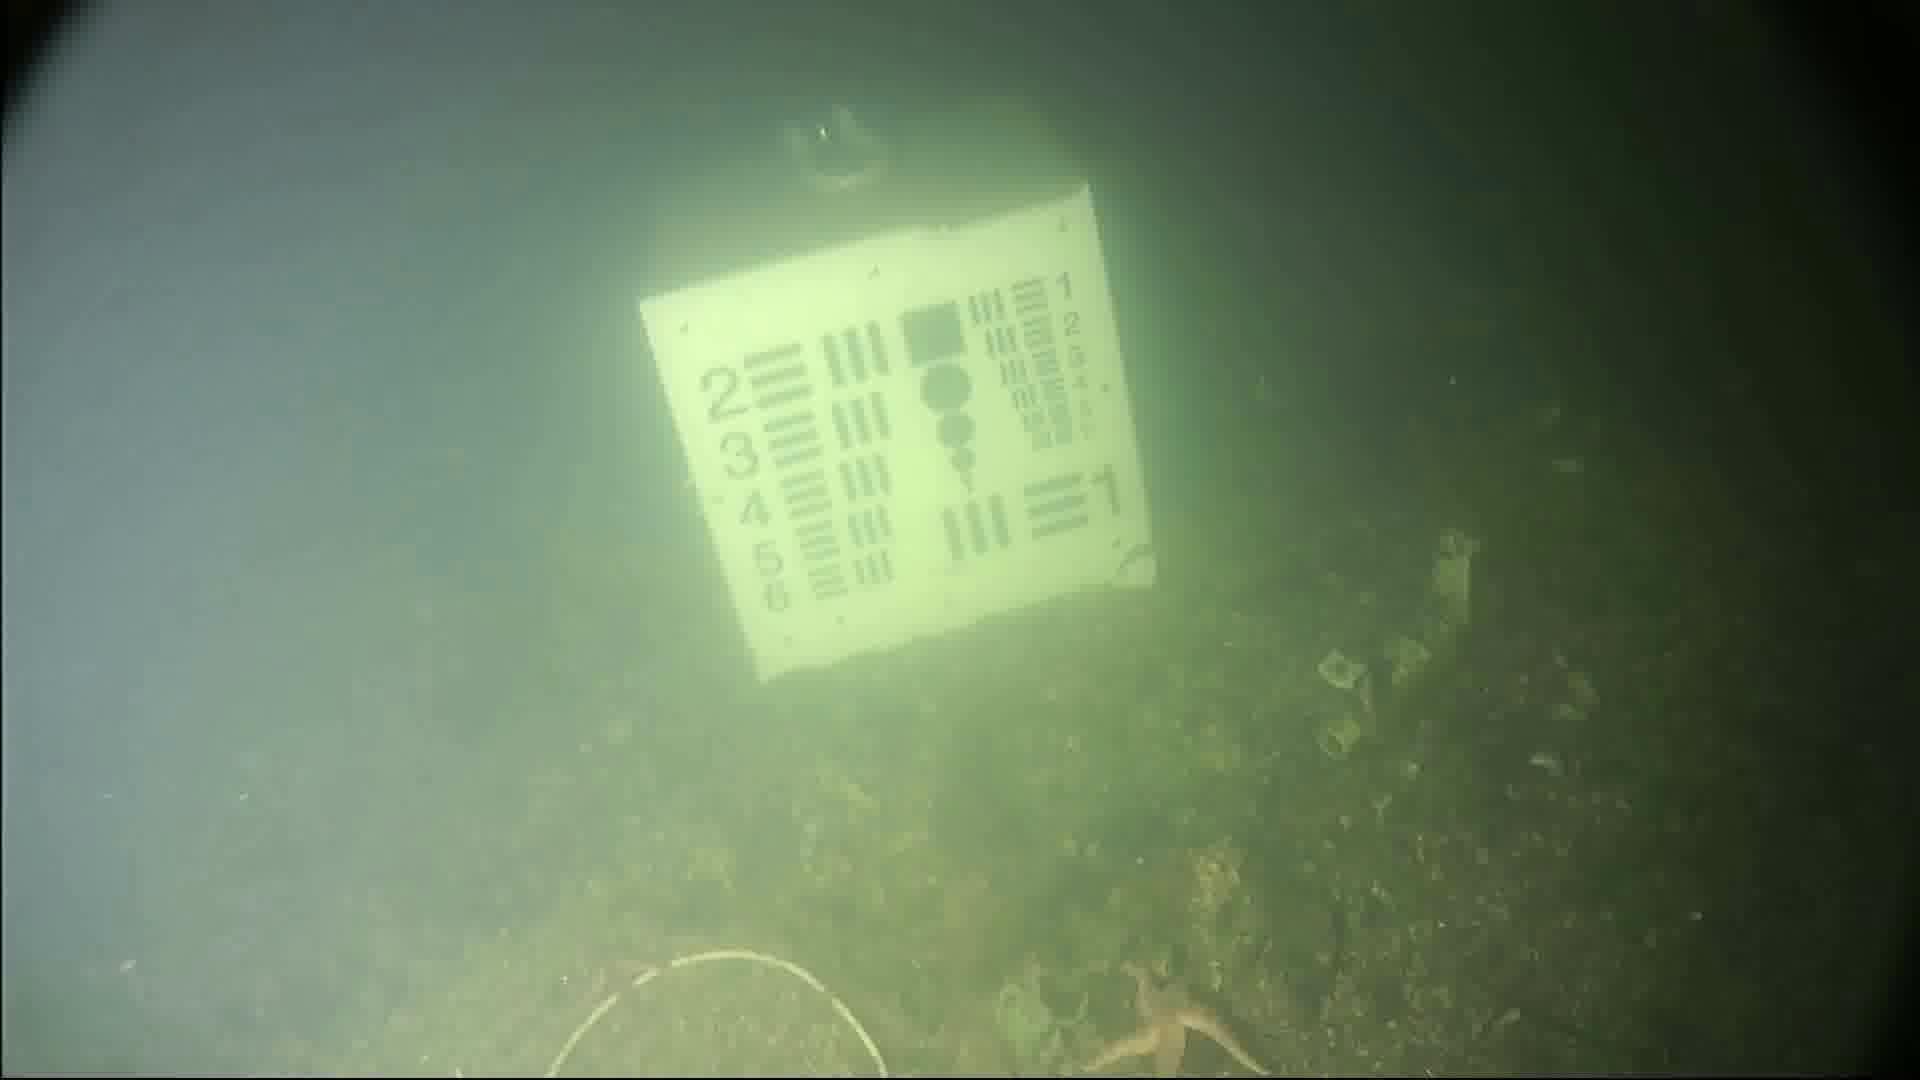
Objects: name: starfish
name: crab